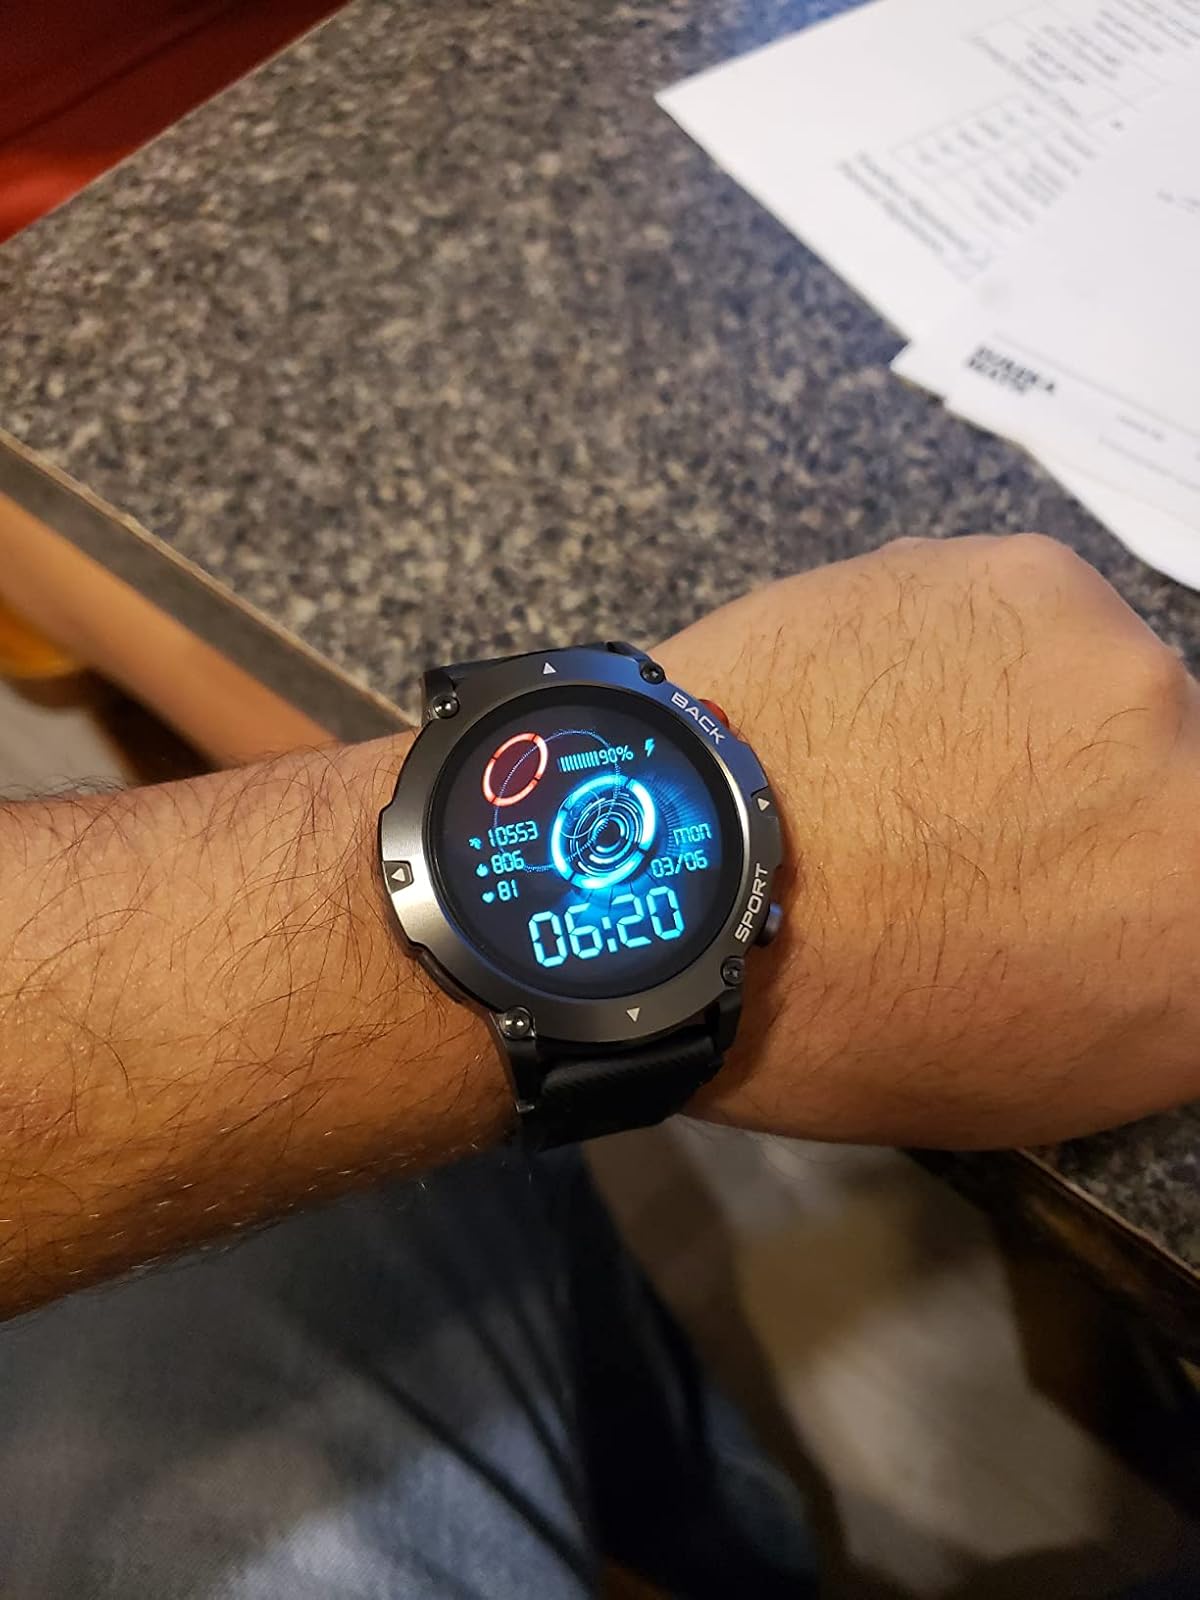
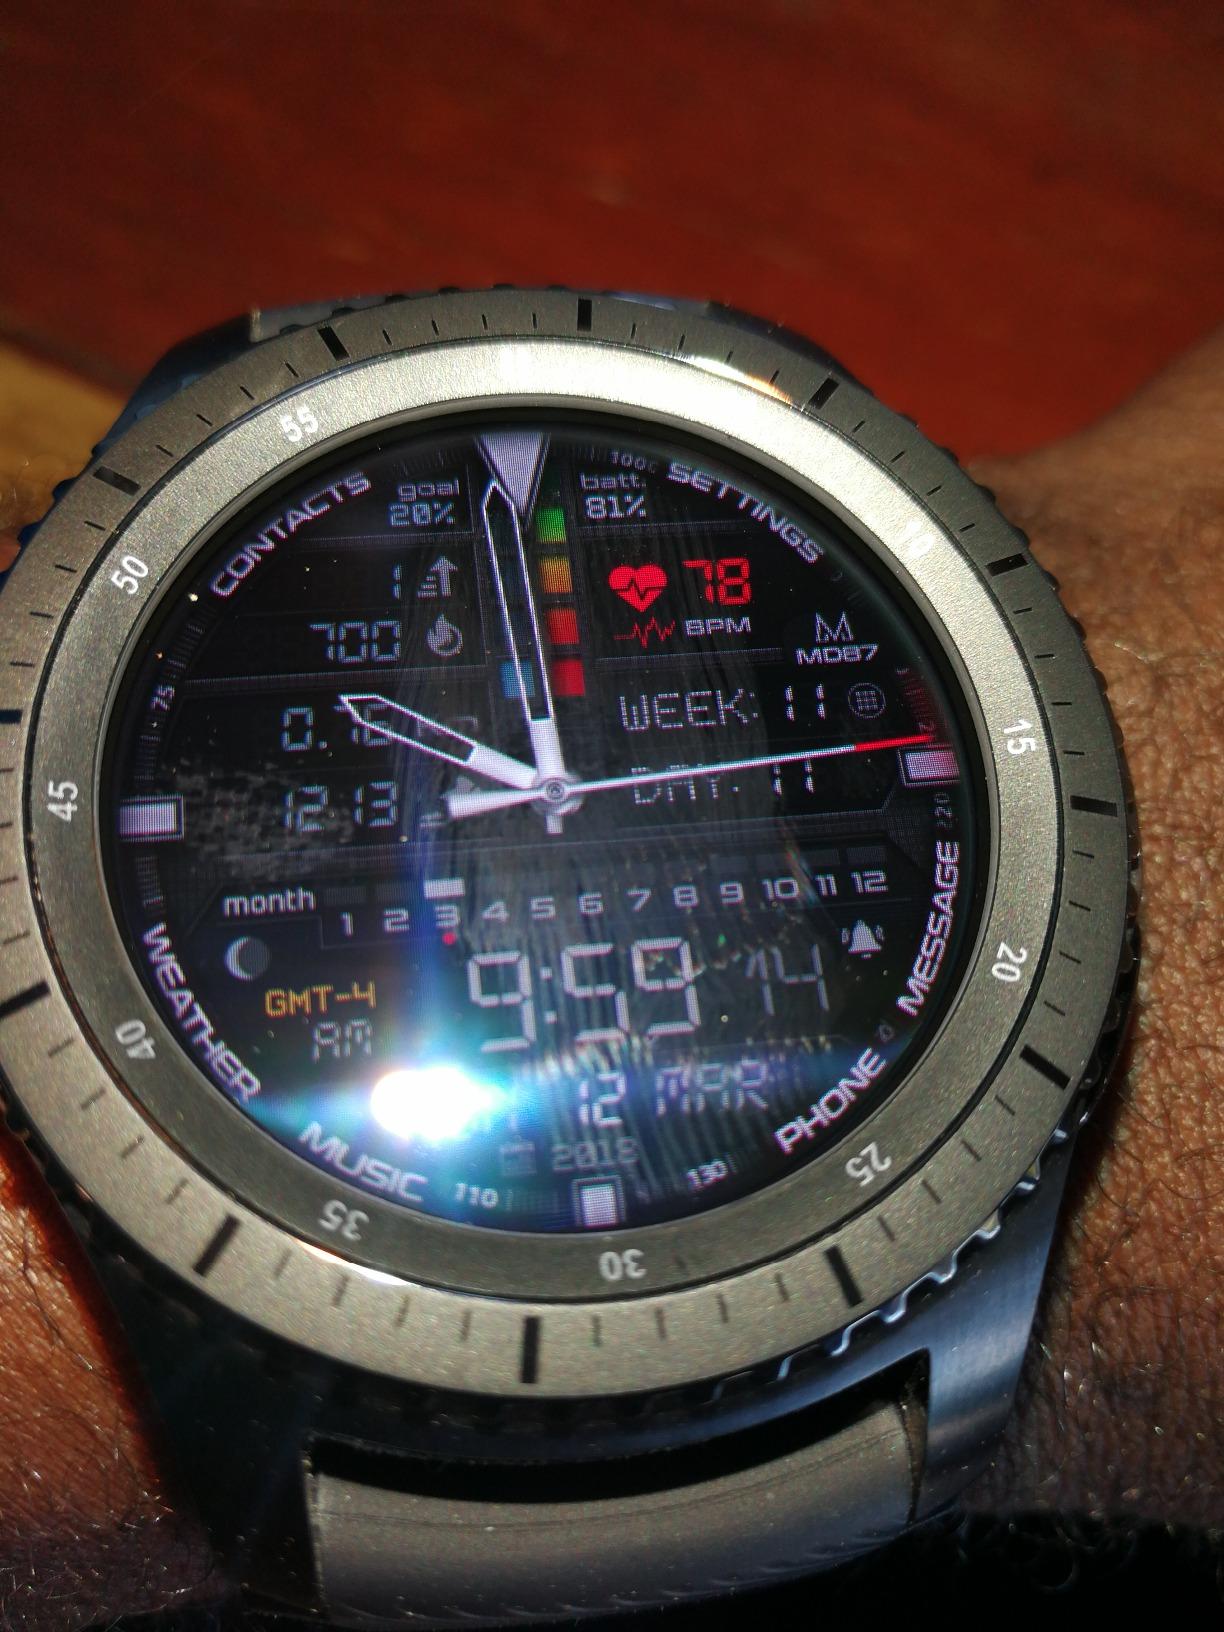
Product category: smartwatch
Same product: no